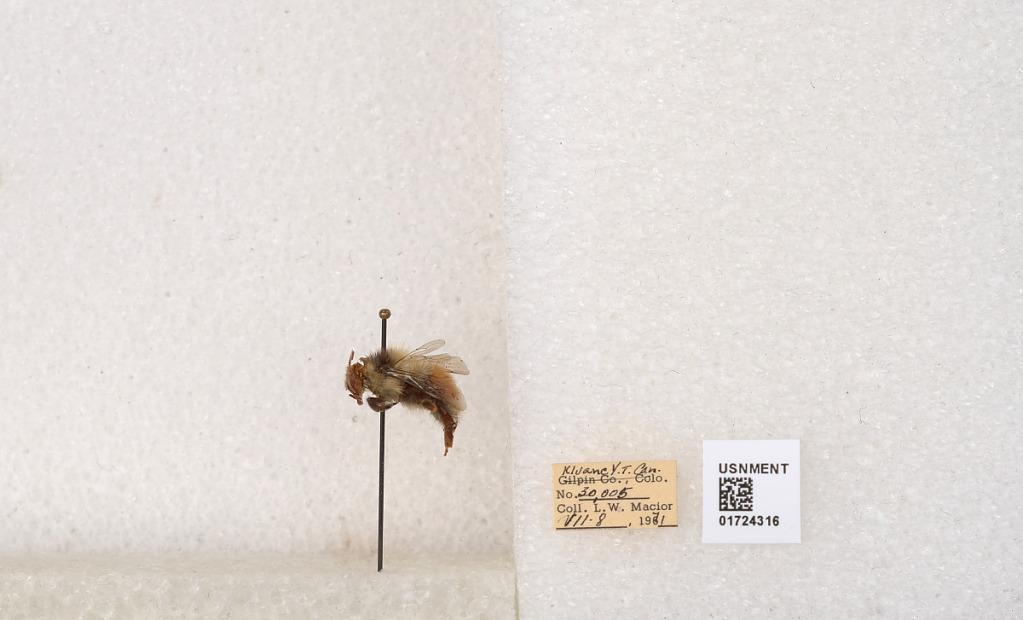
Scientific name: Bombus (Pyrobombus) sylvicola Kirby
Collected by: L. Macior
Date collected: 1971-7-8
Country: Canada
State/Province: Yukon Territory
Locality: Kluane National Park and Reserve
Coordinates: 60.7493, -139.504